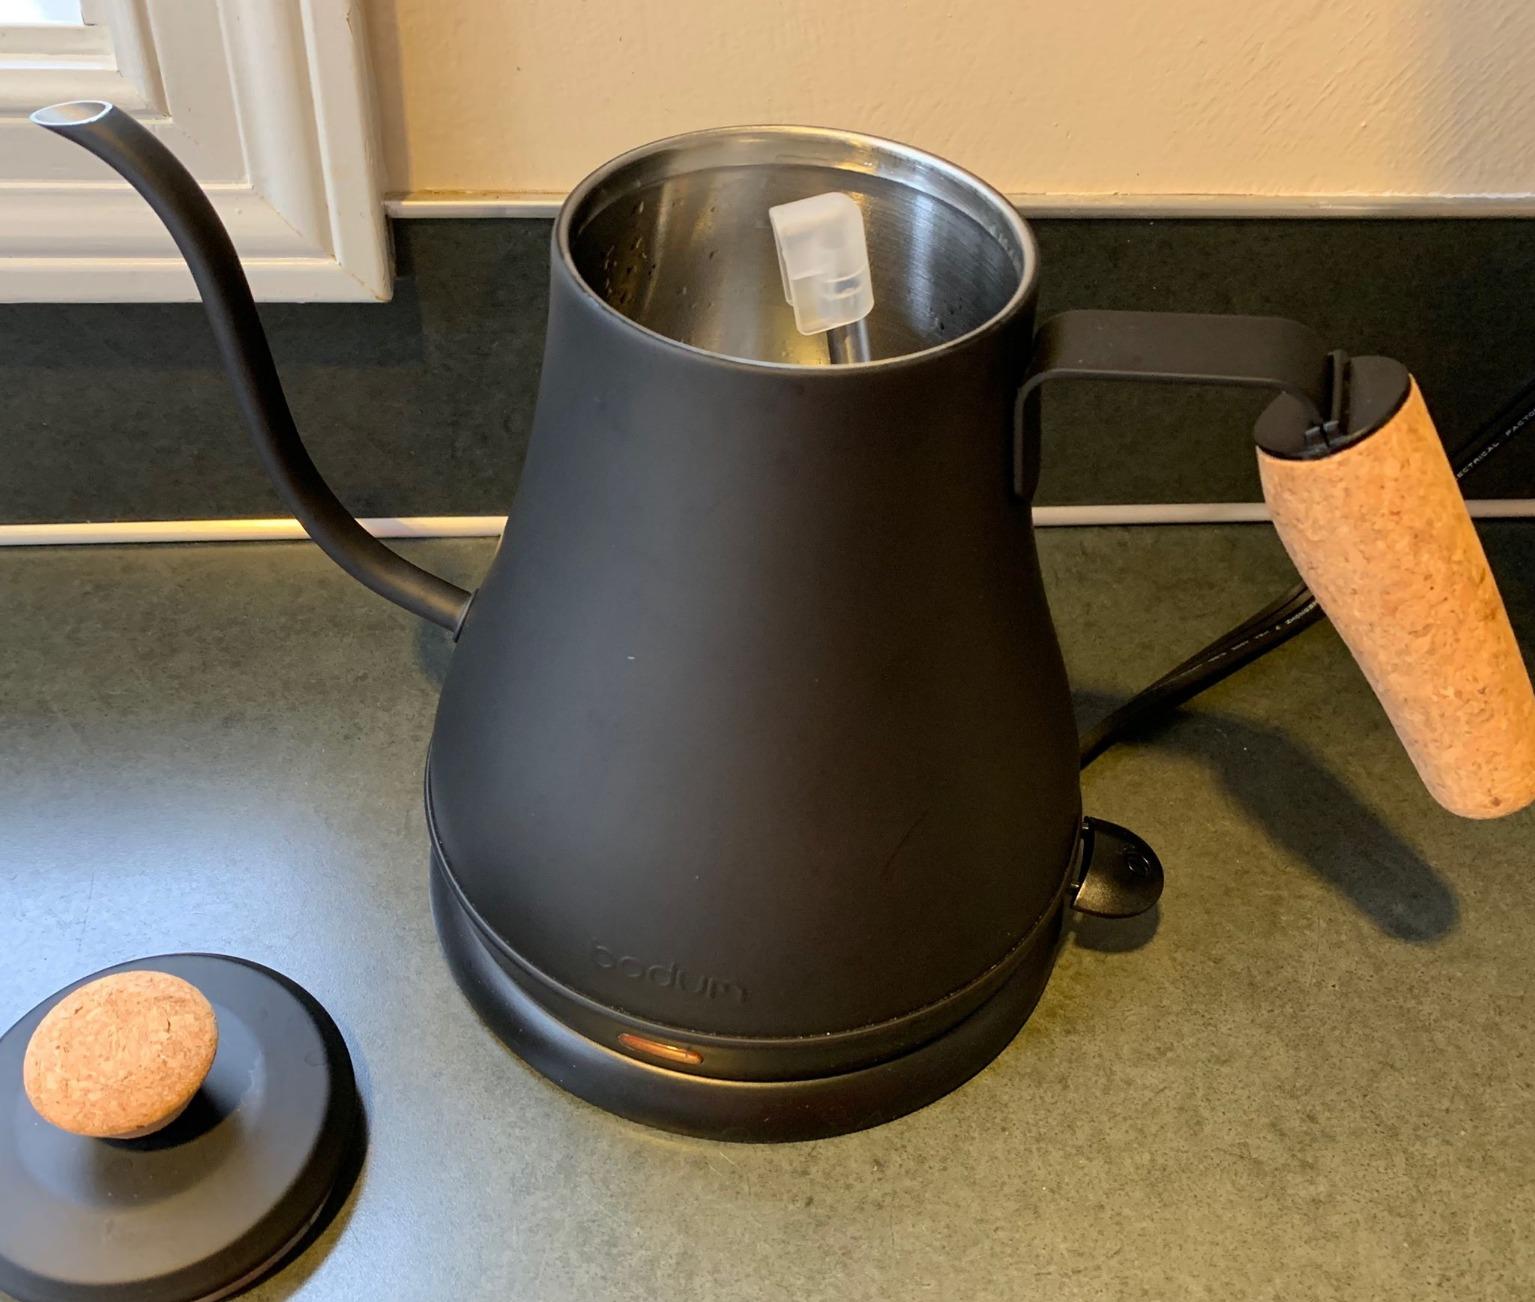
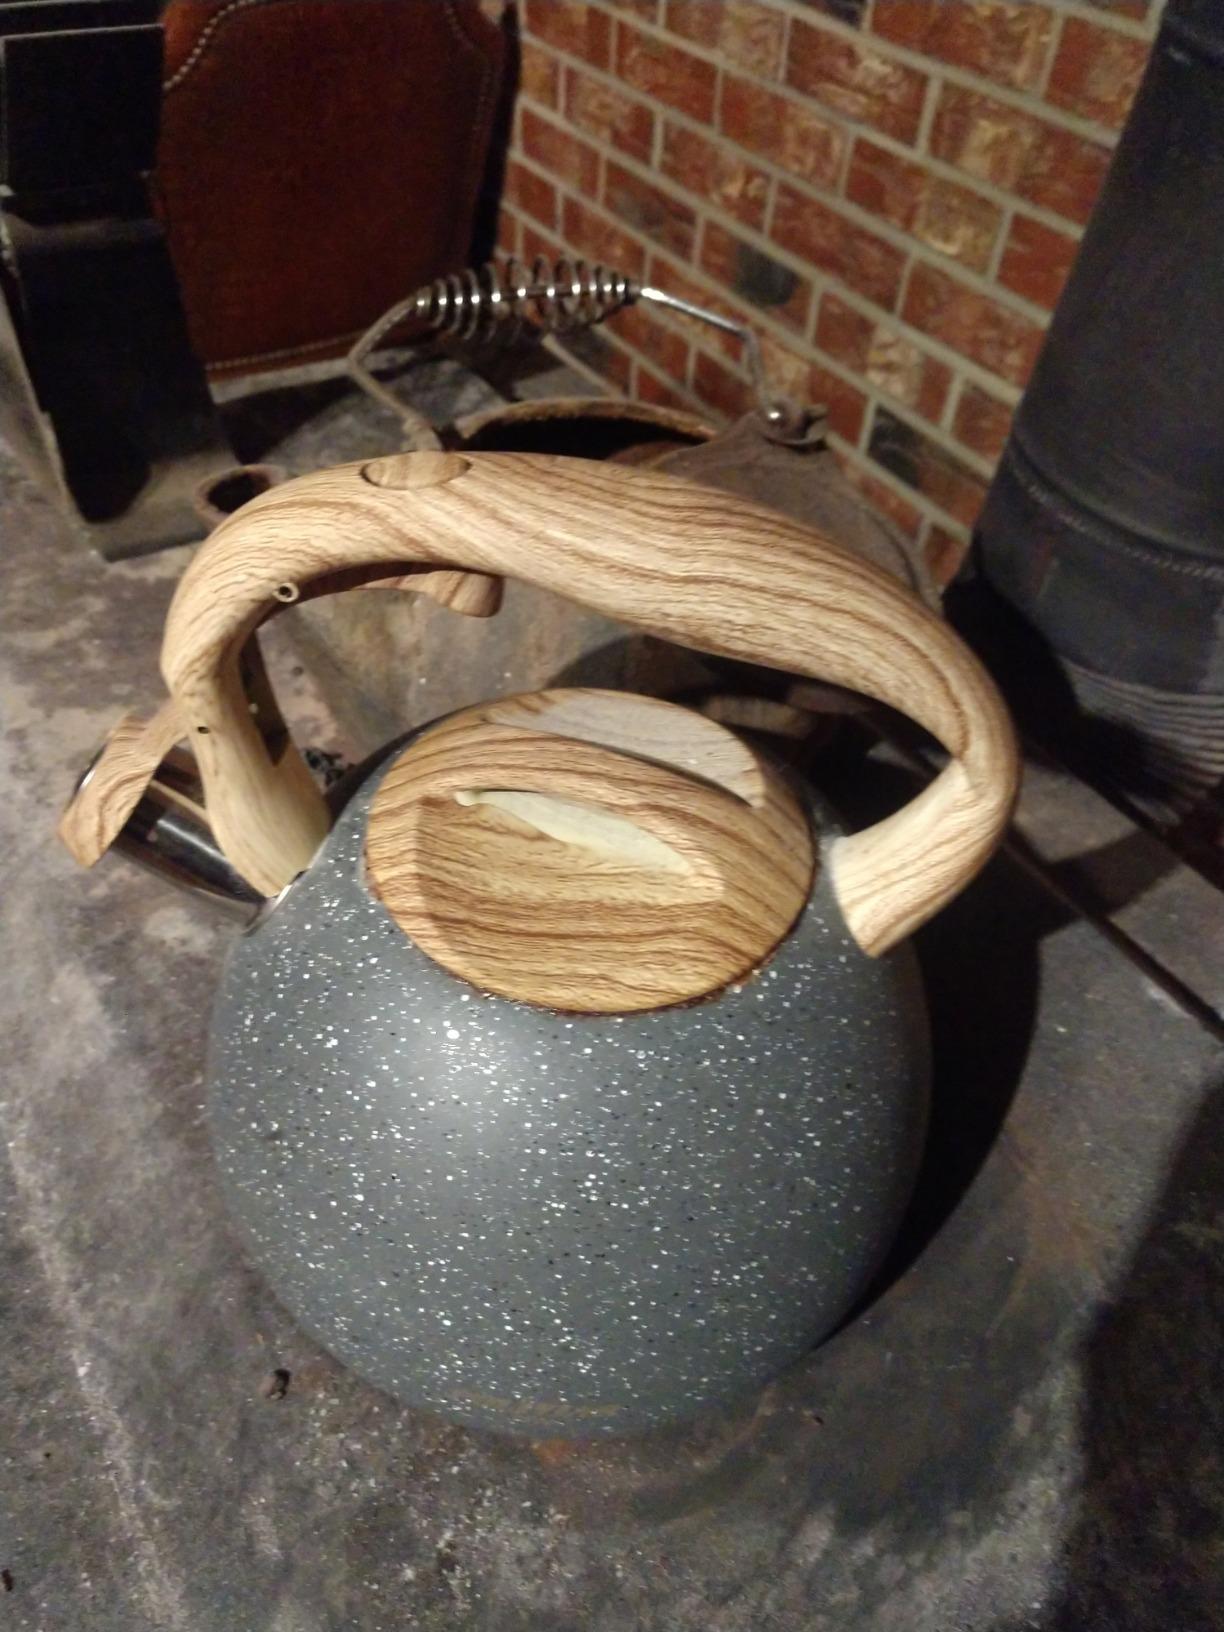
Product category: items_kettle
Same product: no